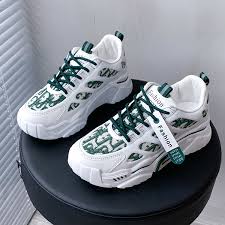
Waste category: shoes